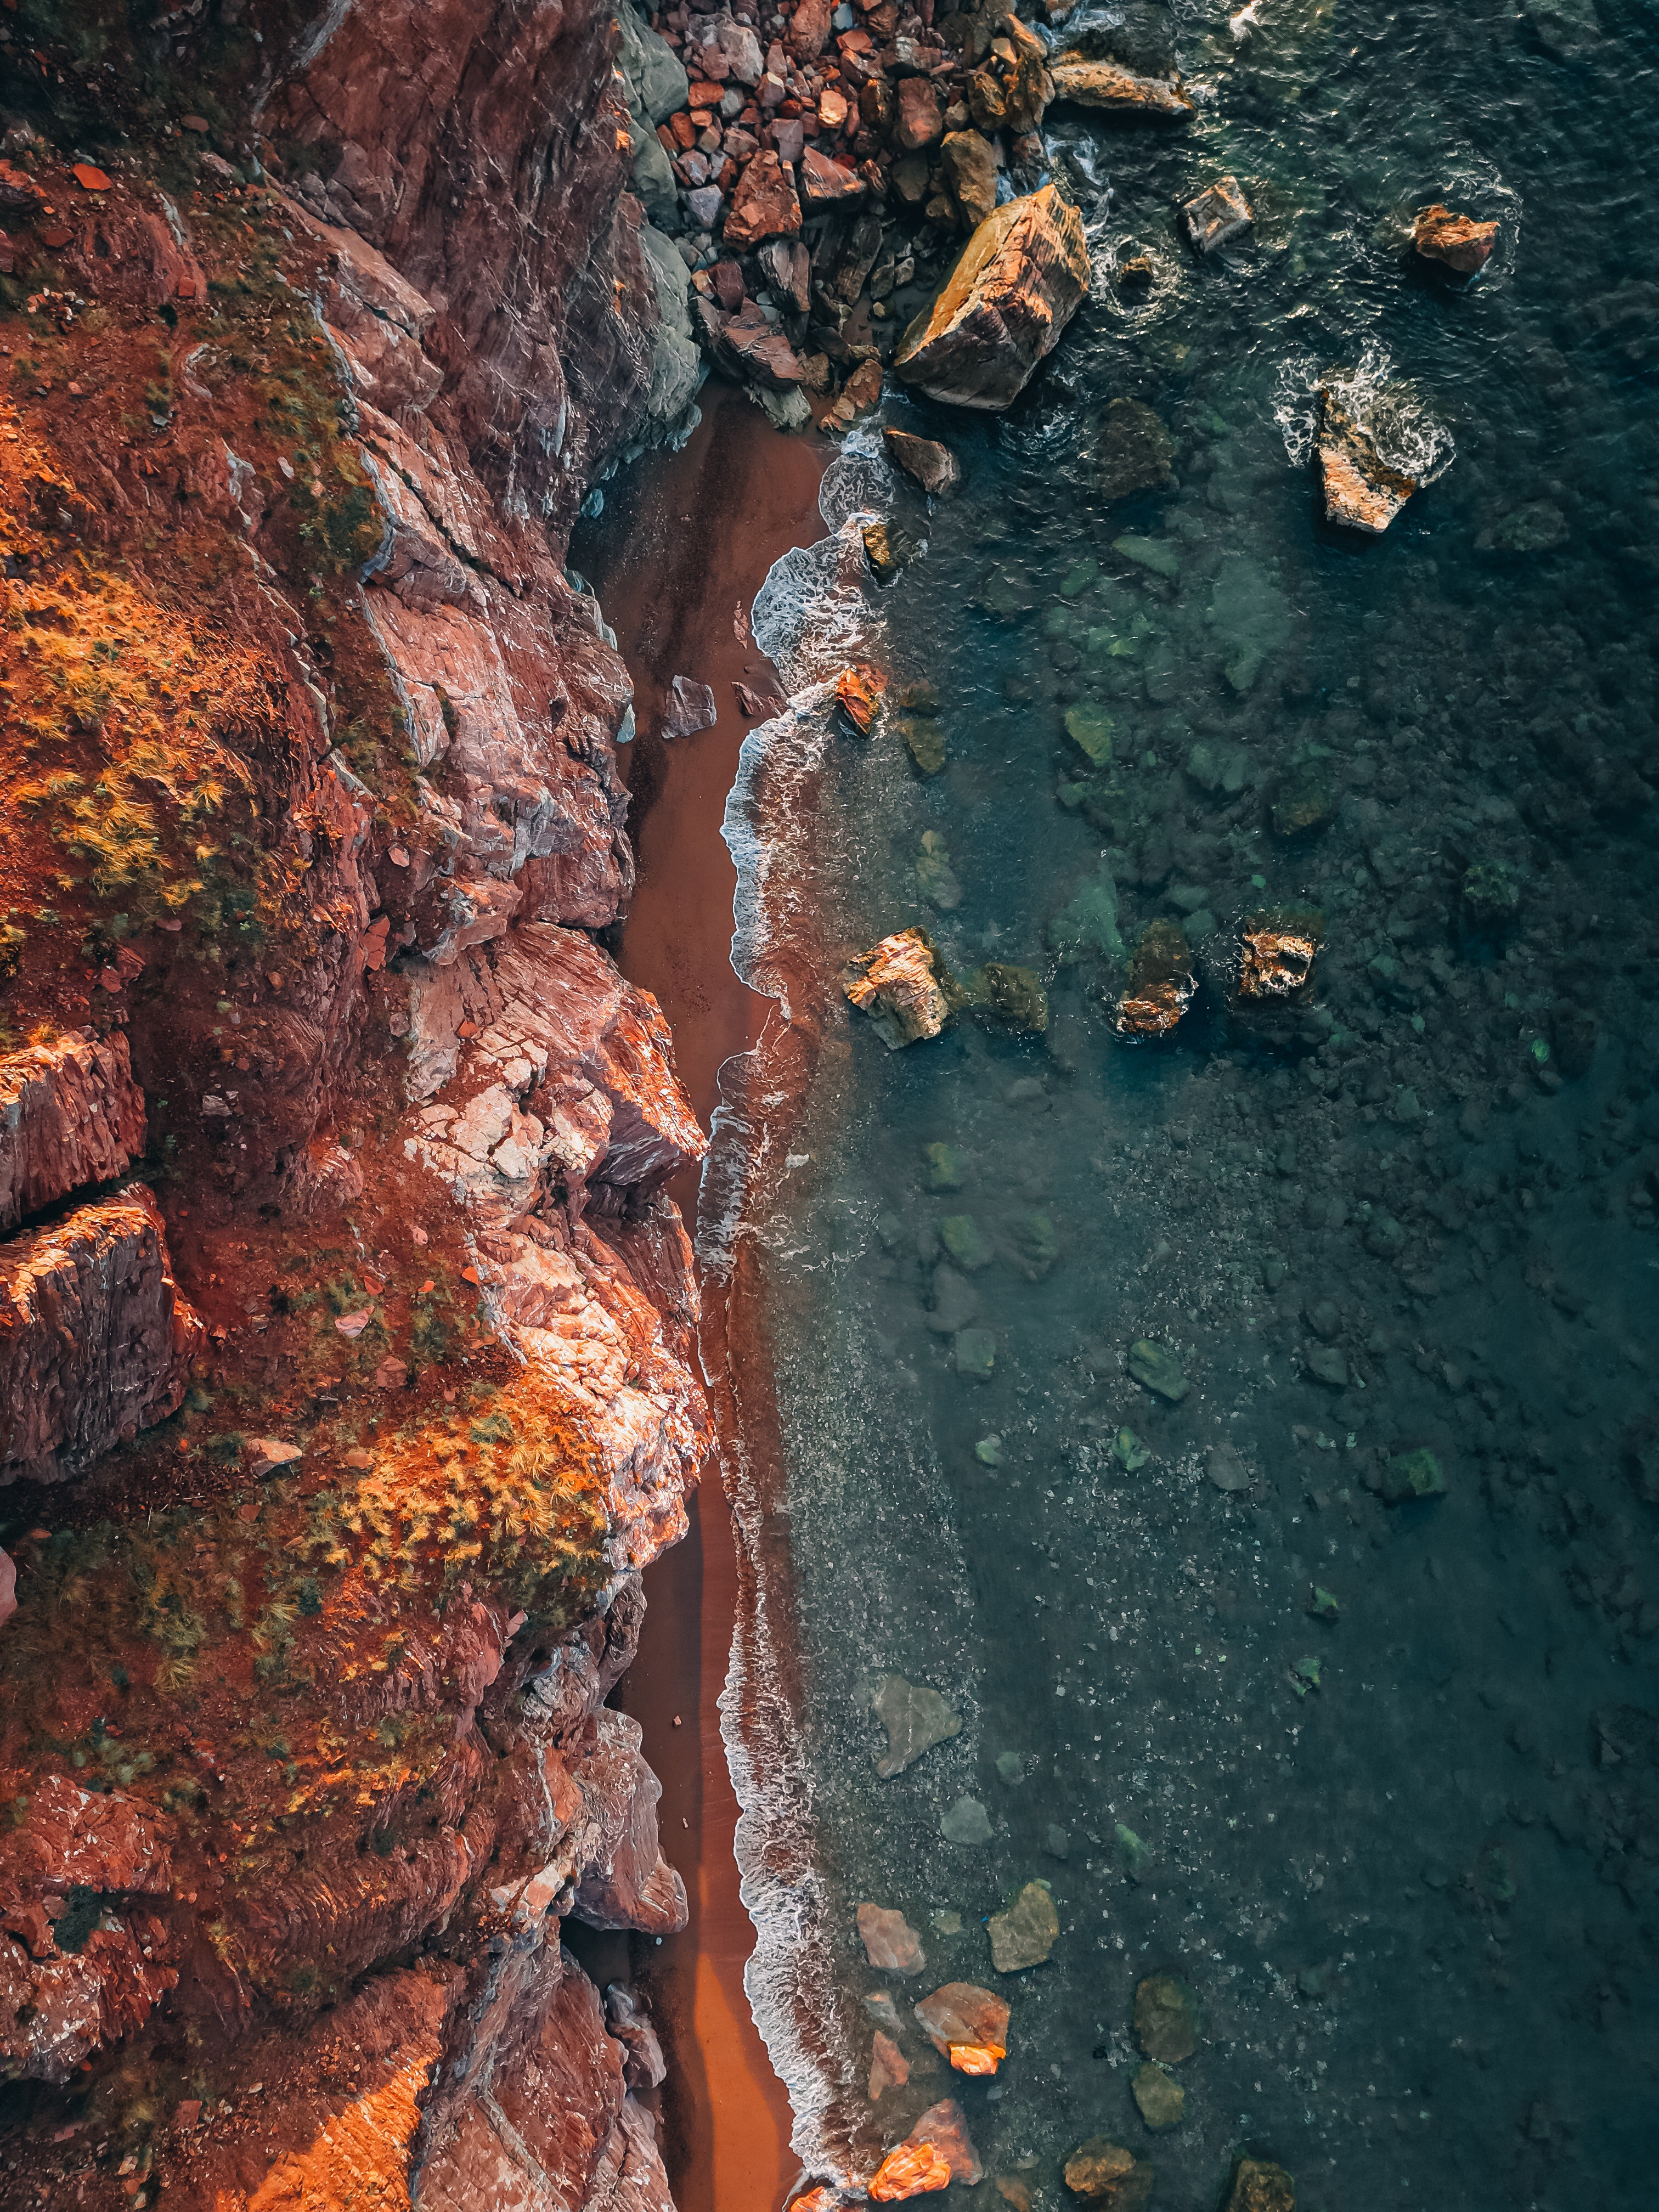
natural, bedrock, wood, watercourse, water, formation, Tints and shades, natural landscape, outcrop, landscape, trunk, fault, rock, stream, reflection, erosion, intrusion, soil, metal, escarpment, road surface, mineral spring